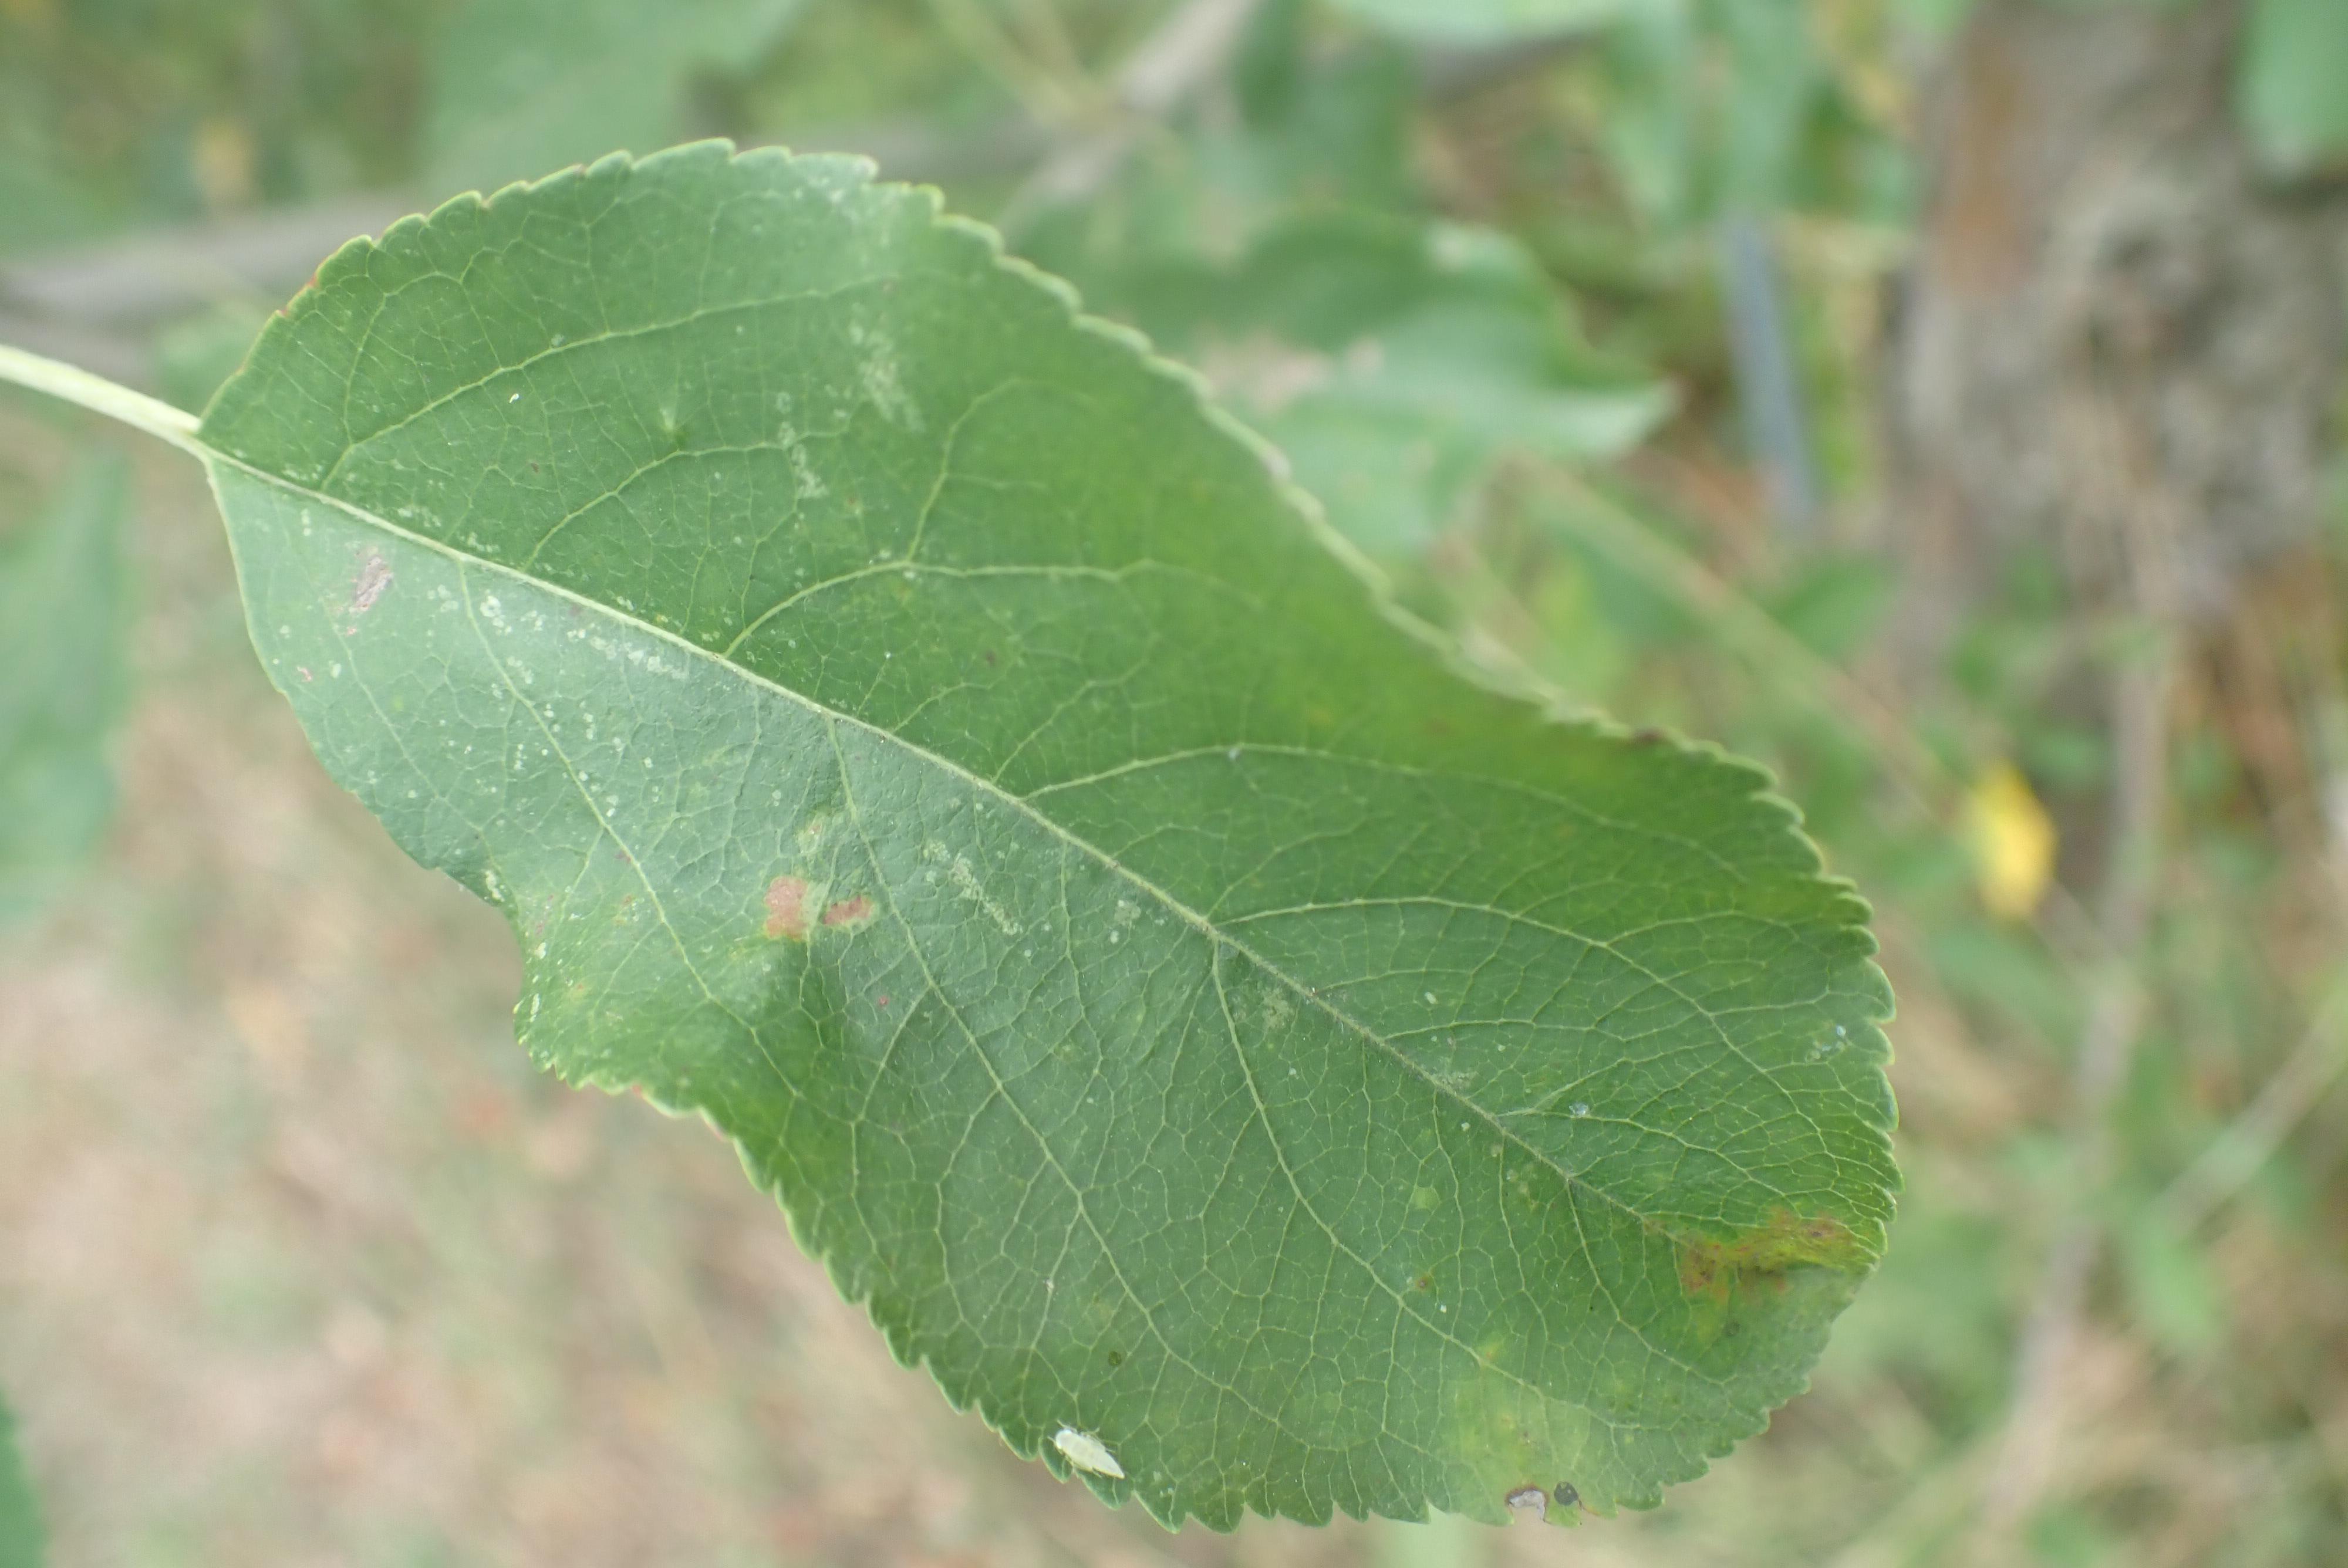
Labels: complex